Polymer

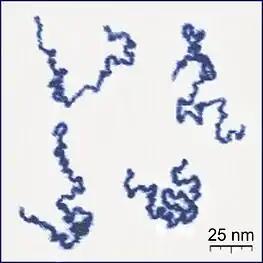
Appearance of real linear polymer chains as recorded using an atomic force microscope on a surface, under liquid medium. Chain contour length for this polymer is ~204 nm; thickness is ~0.4 nm.

A polymer is a substance or material that consists of very large molecules, or macromolecules, that are constituted by many repeating subunits derived from one or more species of monomers. Due to their broad spectrum of properties, both synthetic and natural polymers play essential and ubiquitous roles in everyday life. Polymers range from familiar synthetic plastics such as polystyrene to natural biopolymers such as DNA and proteins that are fundamental to biological structure and function. Polymers, both natural and synthetic, are created via polymerization of many small molecules, known as monomers. Their consequently large molecular mass, relative to small molecule compounds, produces unique physical properties including toughness, high elasticity, viscoelasticity, and a tendency to form amorphous and semicrystalline structures rather than crystals.